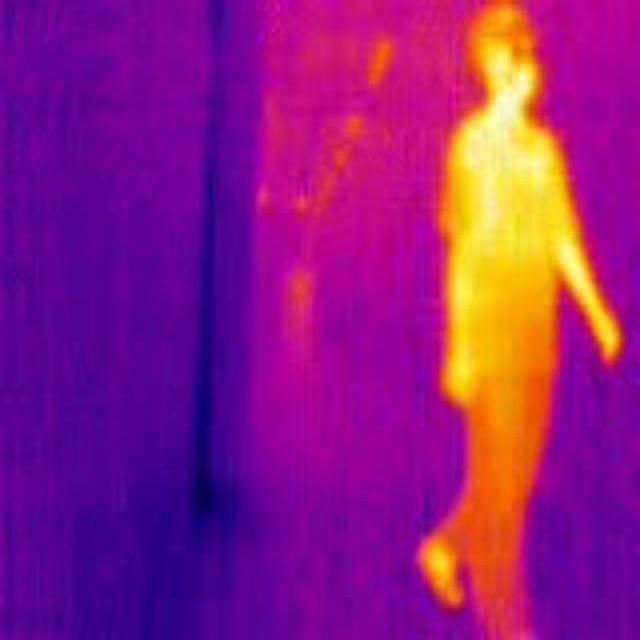
Detected objects:
label: person